Impulse vector

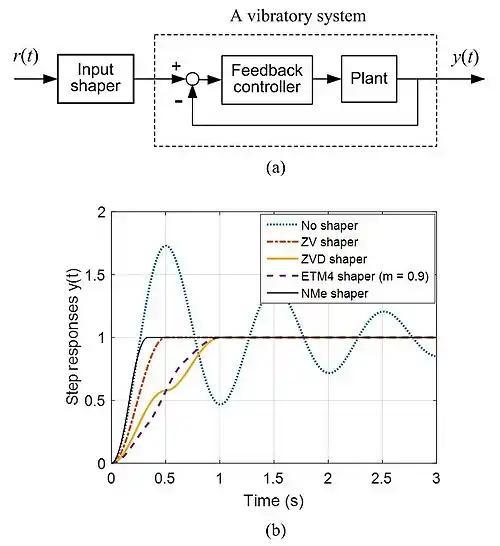
Residual vibration suppression by input shapers. (a) Block diagram of a typical input-shaping control system, and (b) step responses of a vibratory system formula_153 with various input shapers when there is no modeling error.

The NMe shaper has faster rise time than the ZVD shaper, but it is more sensitive to modeling error than the ZVD shaper. Note that the NMe shaper is the same with the UM shaper if the system is undamped (formula_48).